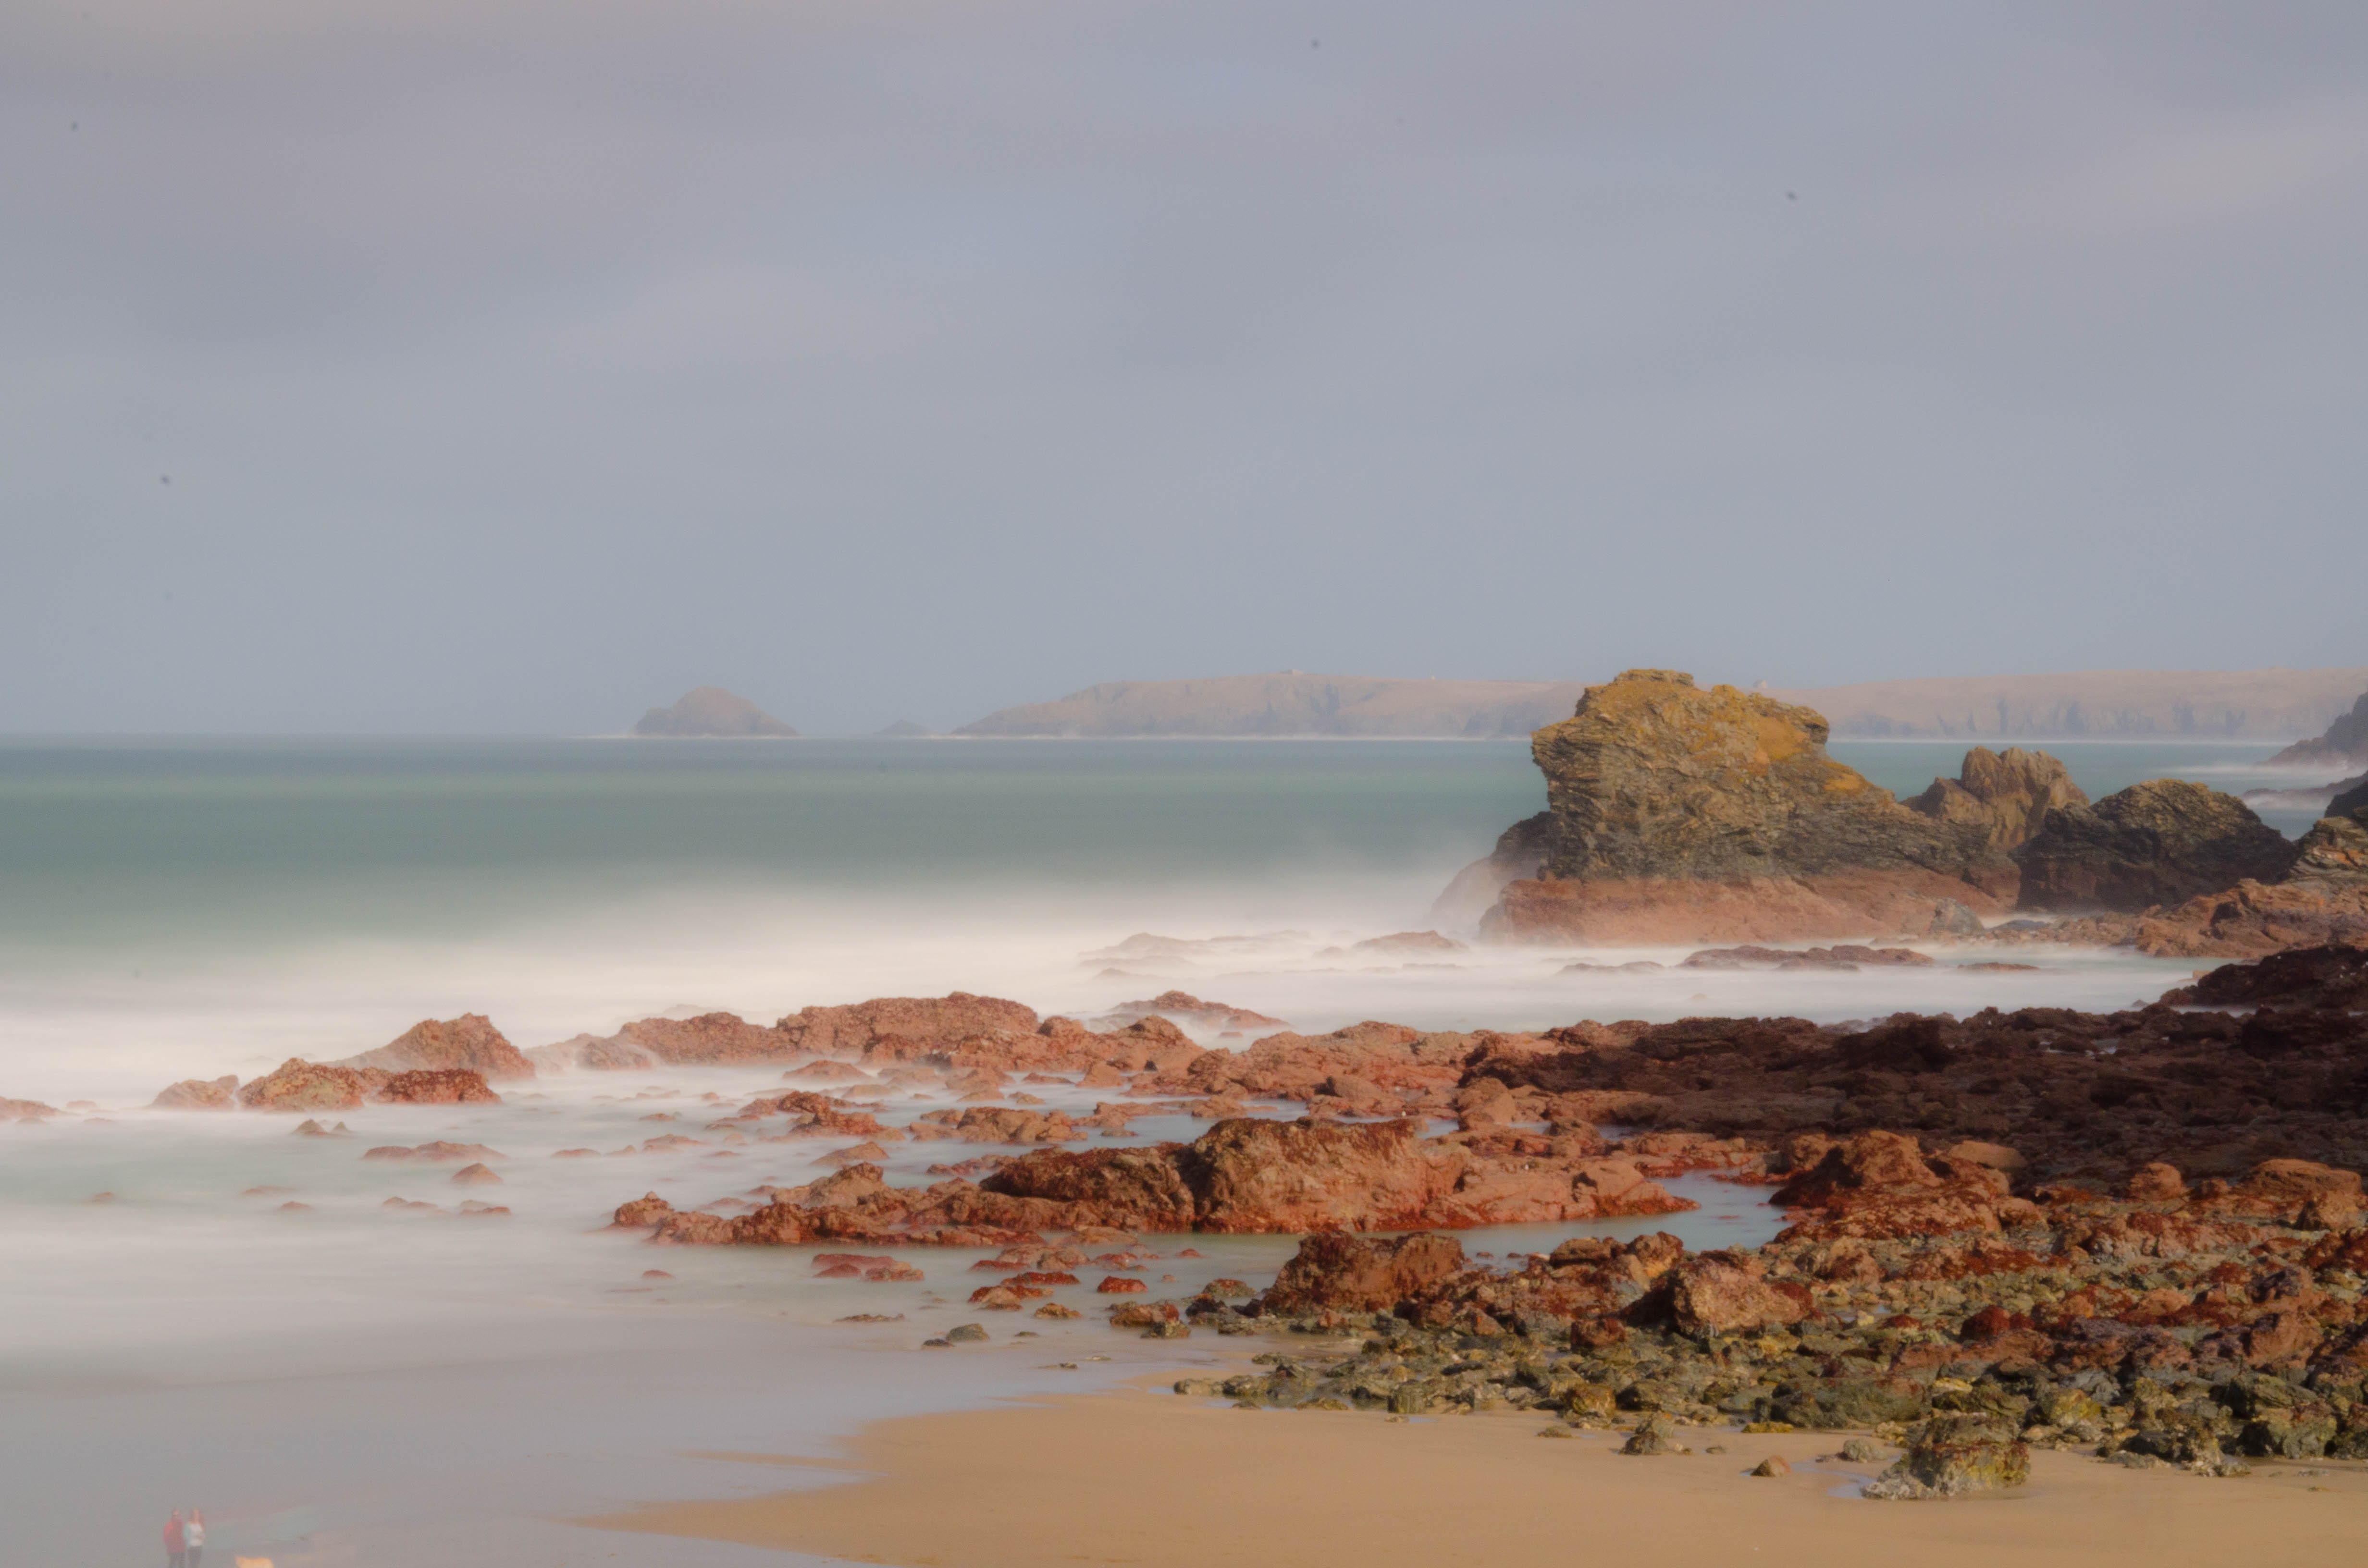
beach, sea, coast, sand, rock, ocean, horizon, sky, morning, shore, wave, dawn, cliff, cove, seascape, bay, terrain, material, body of water, waves, beaches, habitat, cape, natural environment, atmospheric phenomenon, wind wave